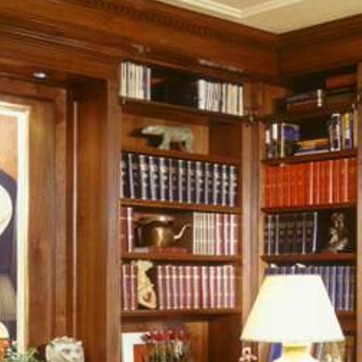
Material: paper